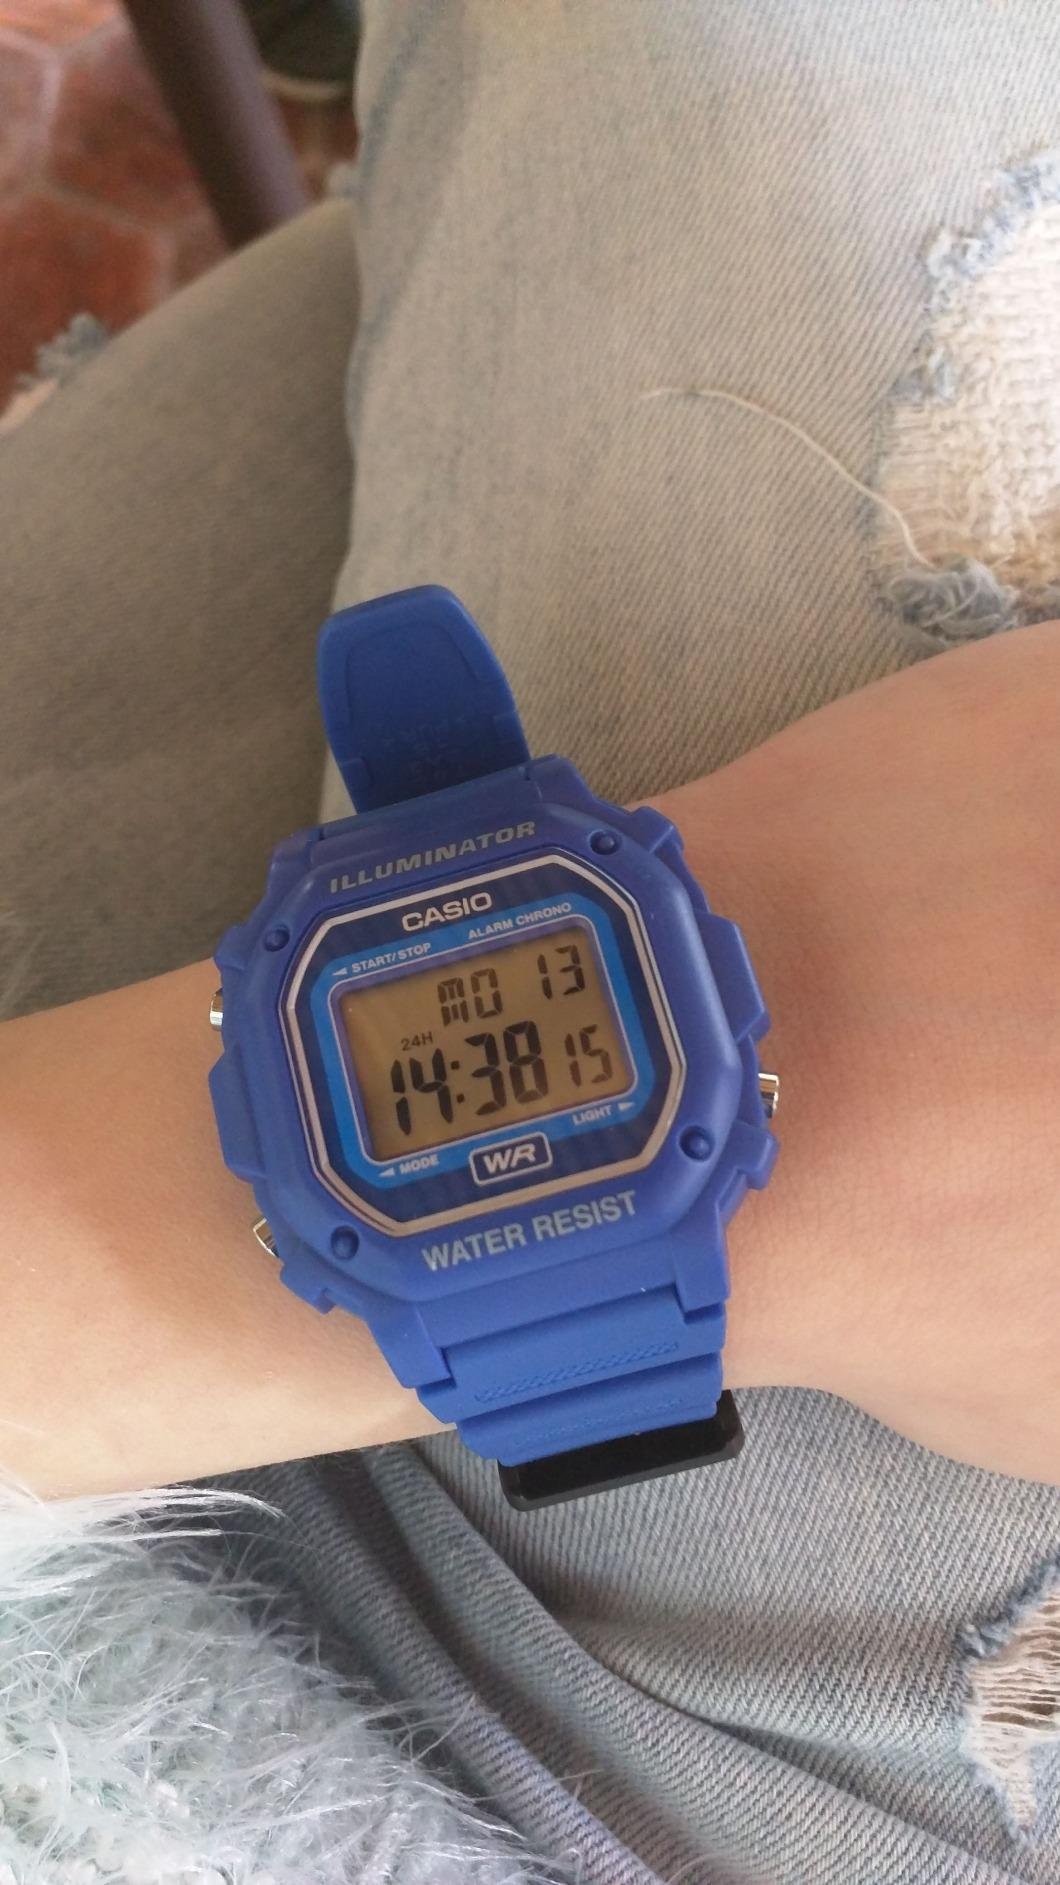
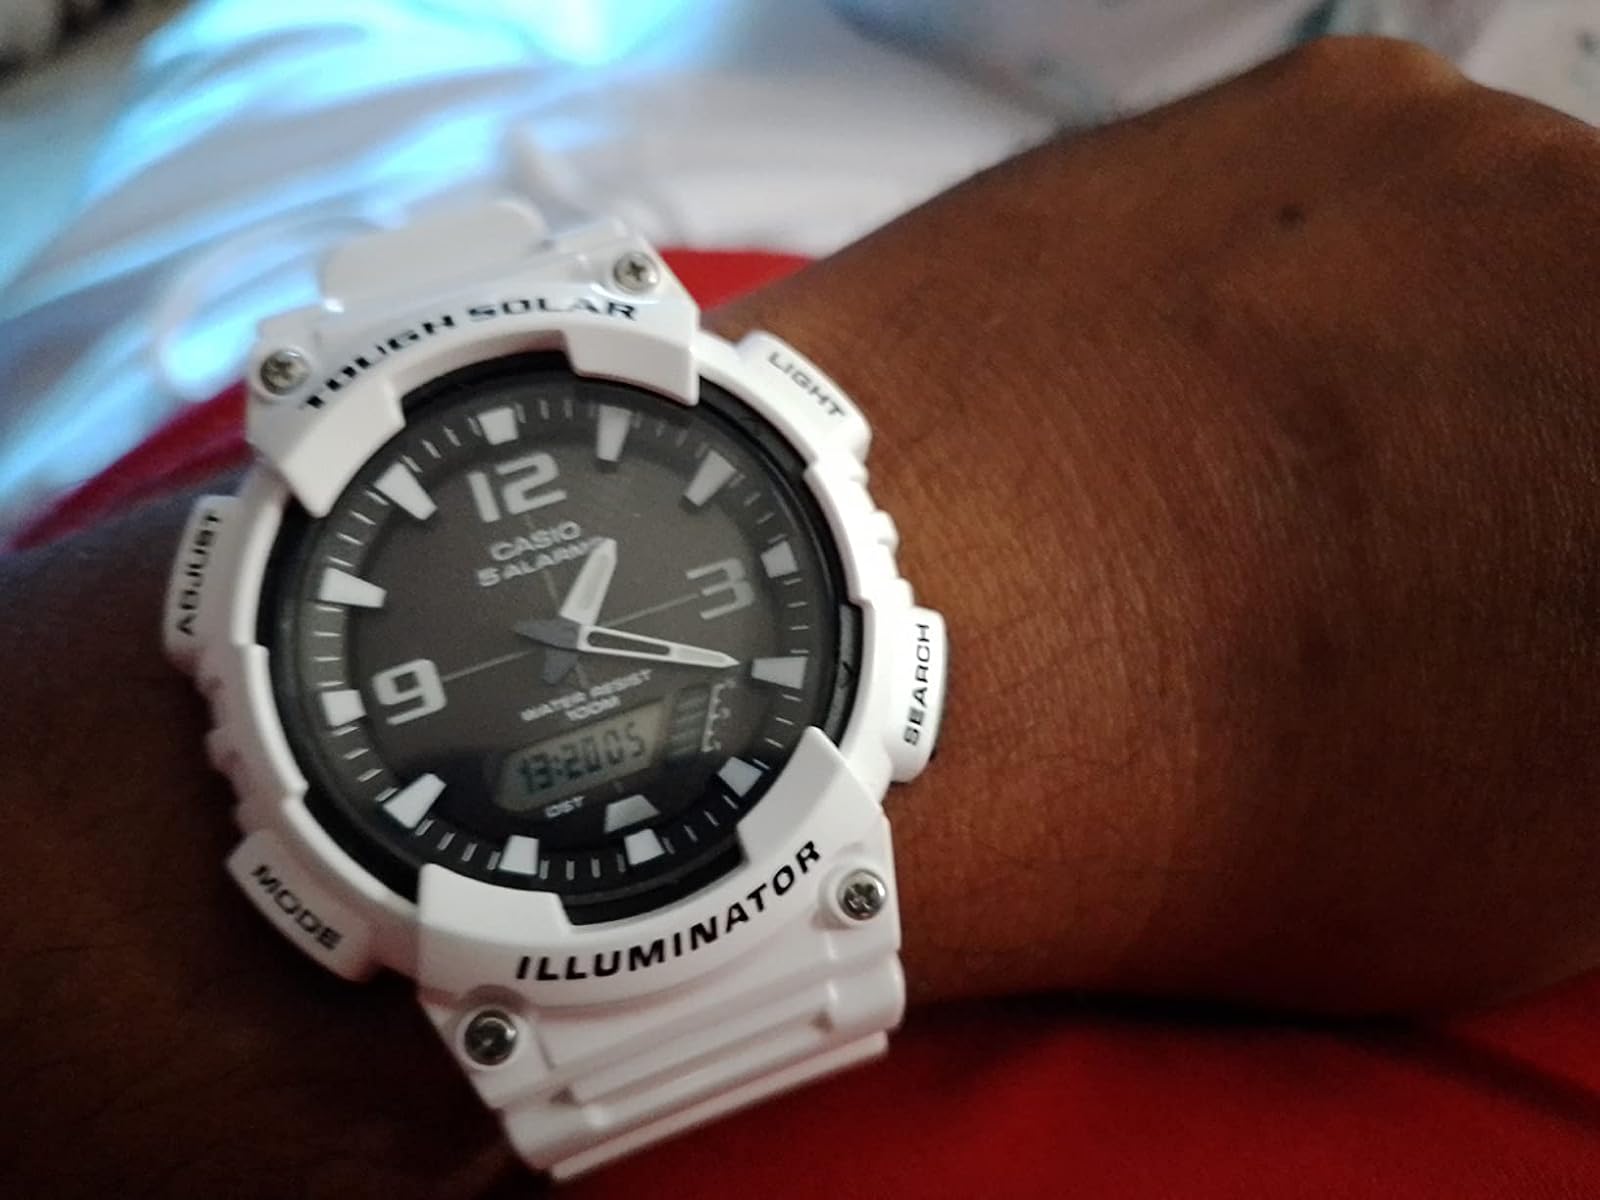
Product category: accessories_watch
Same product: no